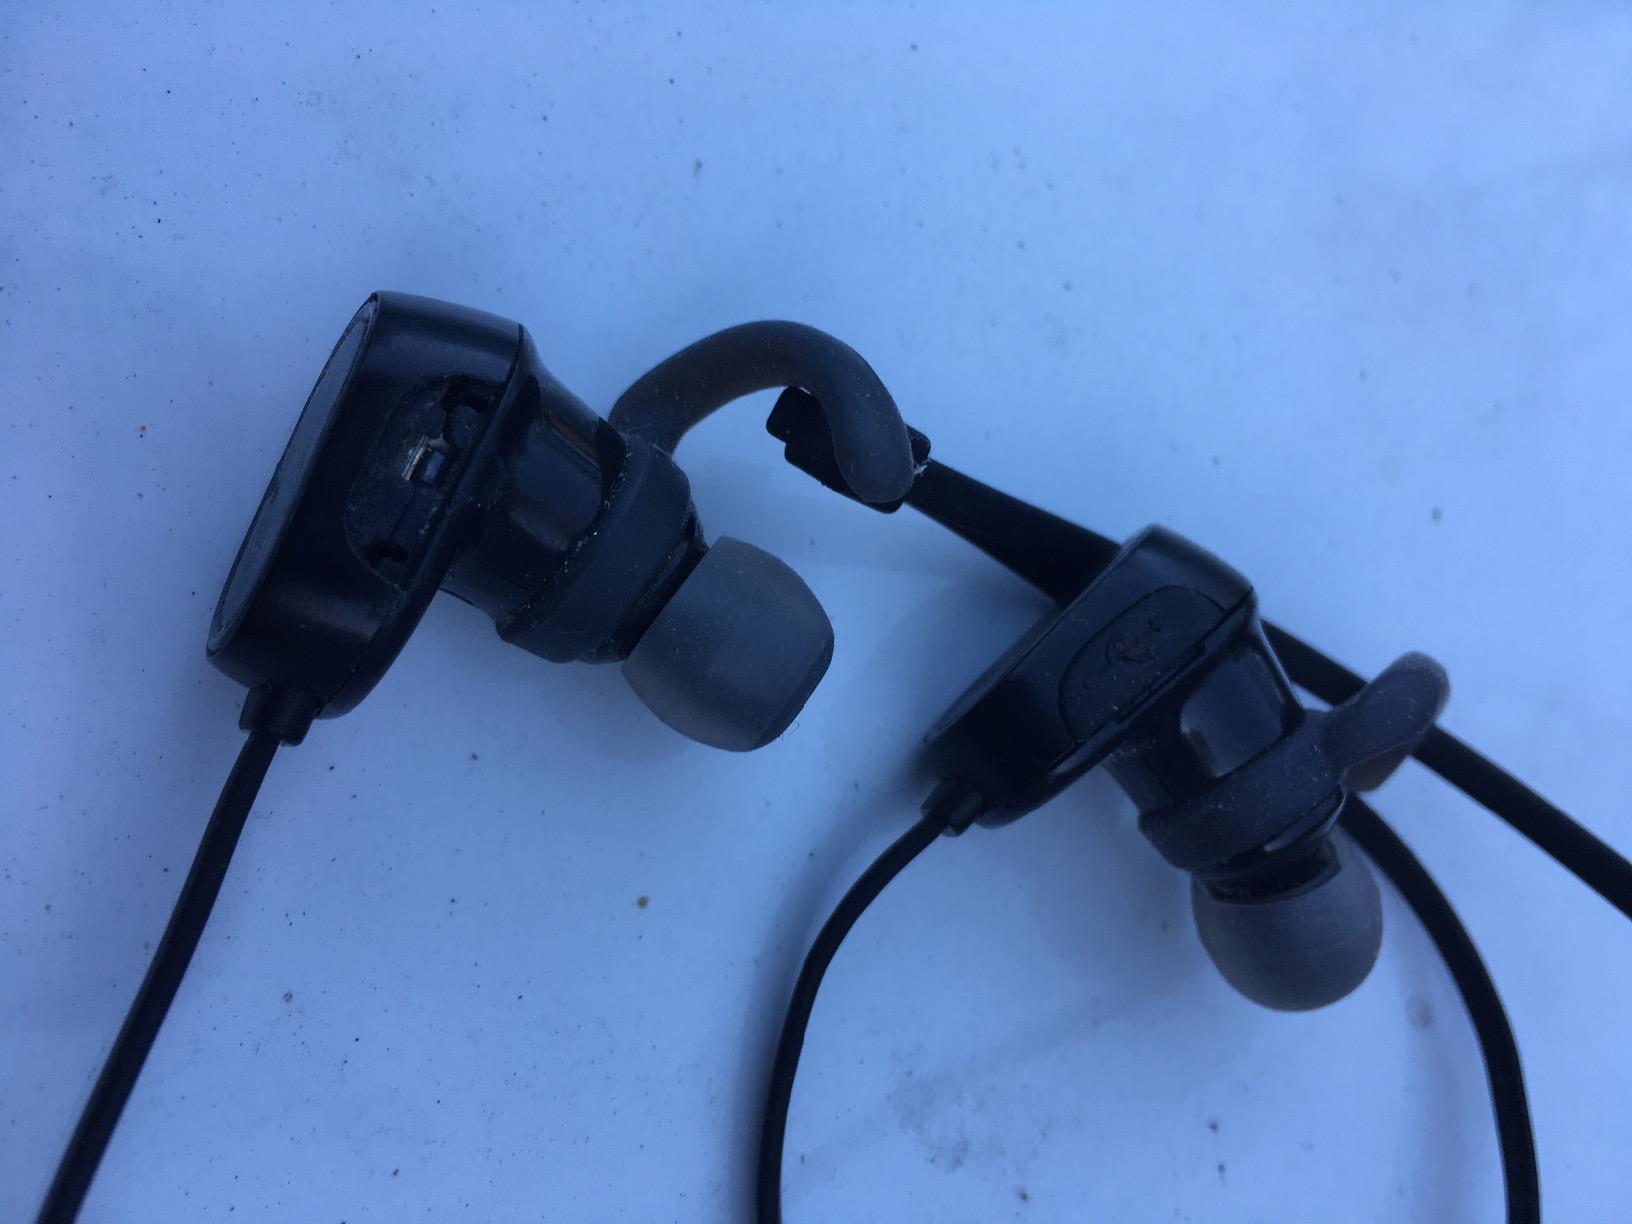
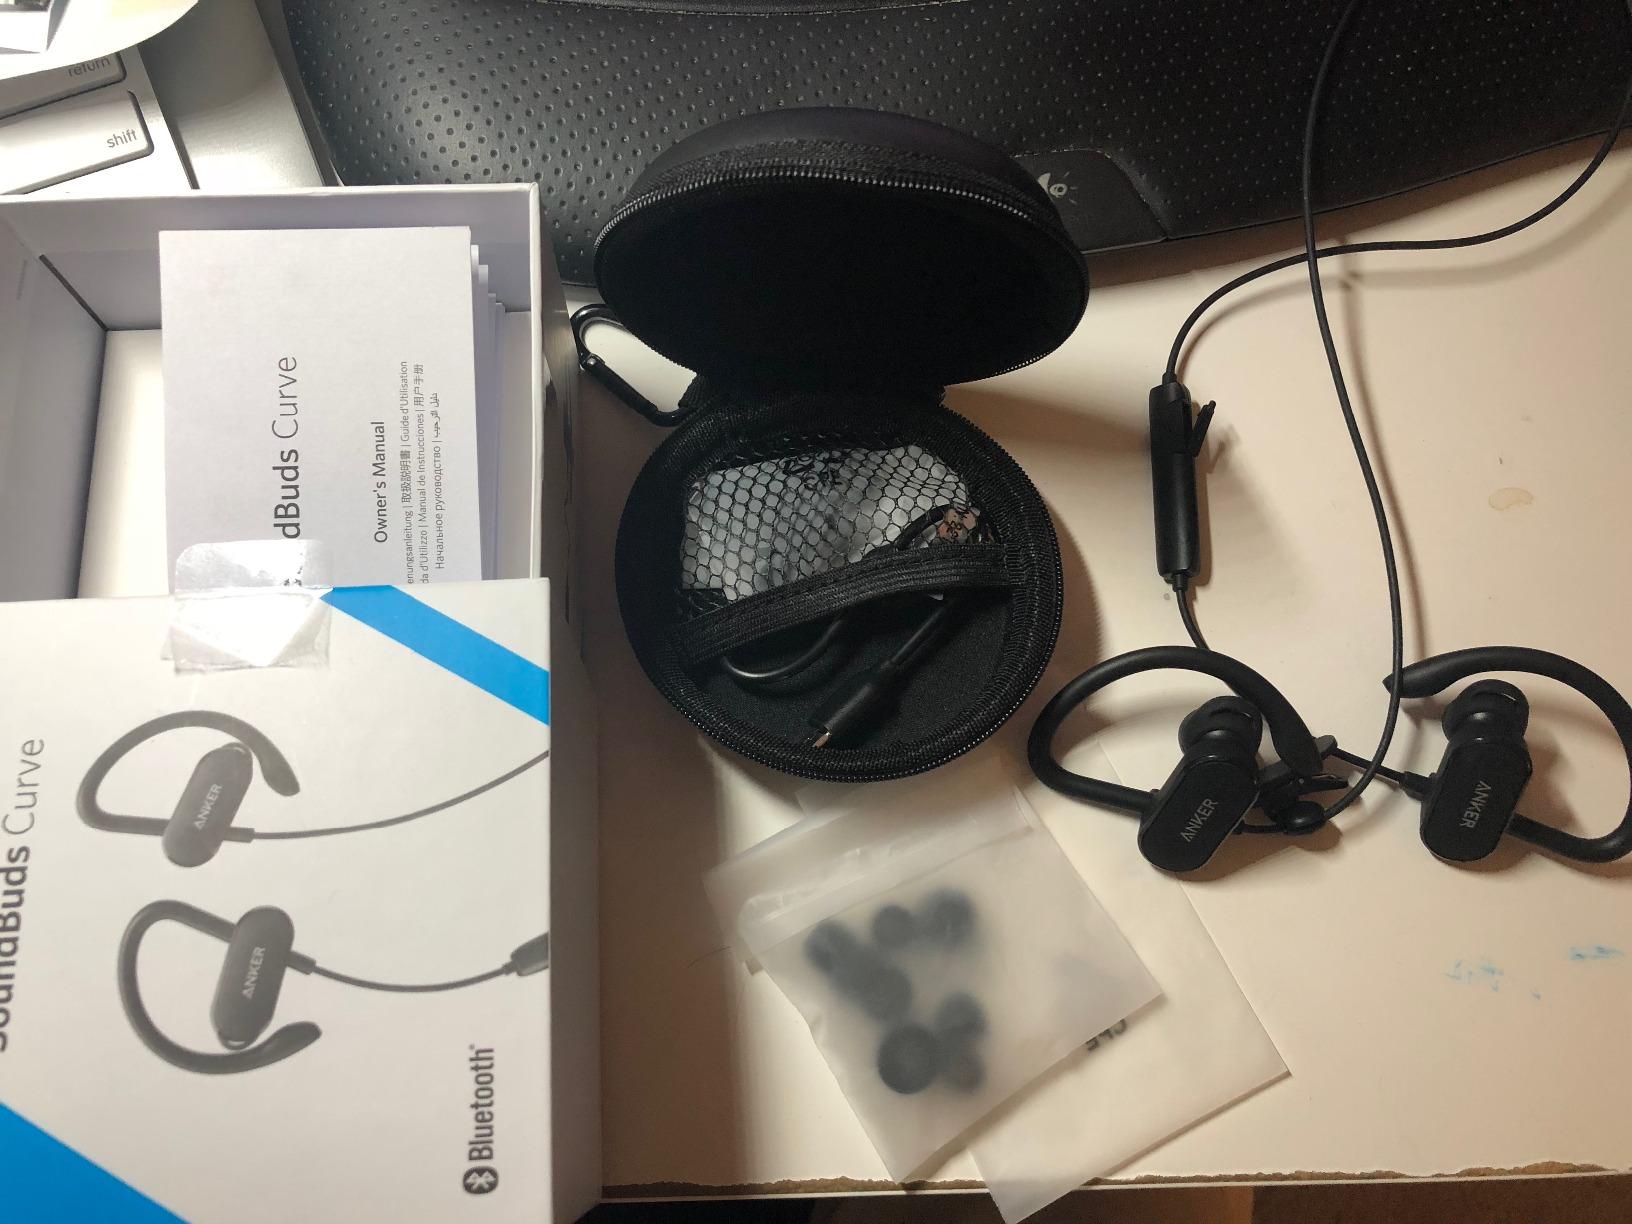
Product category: headphones
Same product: no